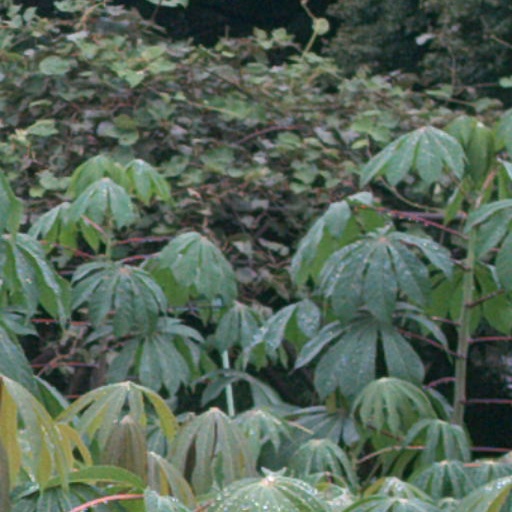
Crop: cassava